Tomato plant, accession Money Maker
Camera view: tilt-top (135 deg); turntable rotation: 330 degrees
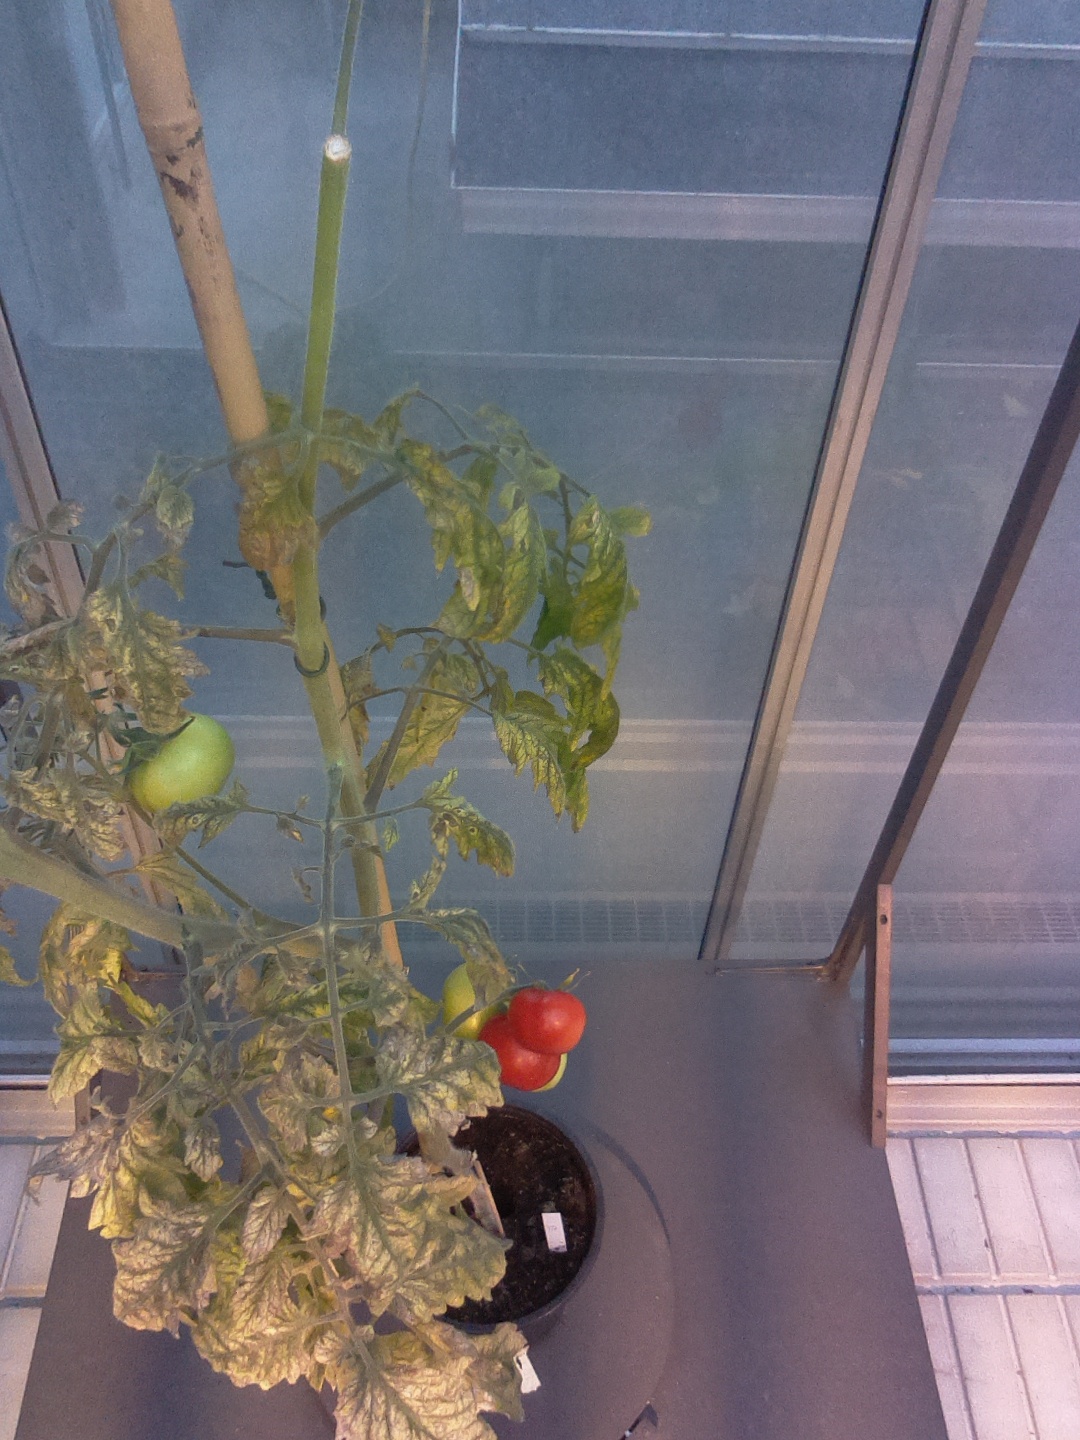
BBCH growth stage 82: 20%-30% of fruits show typical fully ripe color